Ankit Sharma (footballer)

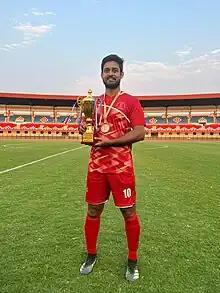
Ankit Sharma at Kalinga Football Stadium, Odisha.

Ankit Sharma (born on 30 July 1991, in New Delhi) is an Indian professional football player who play as Midfielder and Striker. He has played for Delhi Football Team, Youth Indian National teams, HAL Bangalore and in the Divisiones Regionales de Fútbol in the Community of Madrid, Spain. He is the first Indian to sign a professional contract with a Spanish Club and the fifth Indian to play overseas in the history of Indian Football.